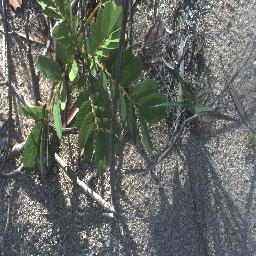
Label: negative